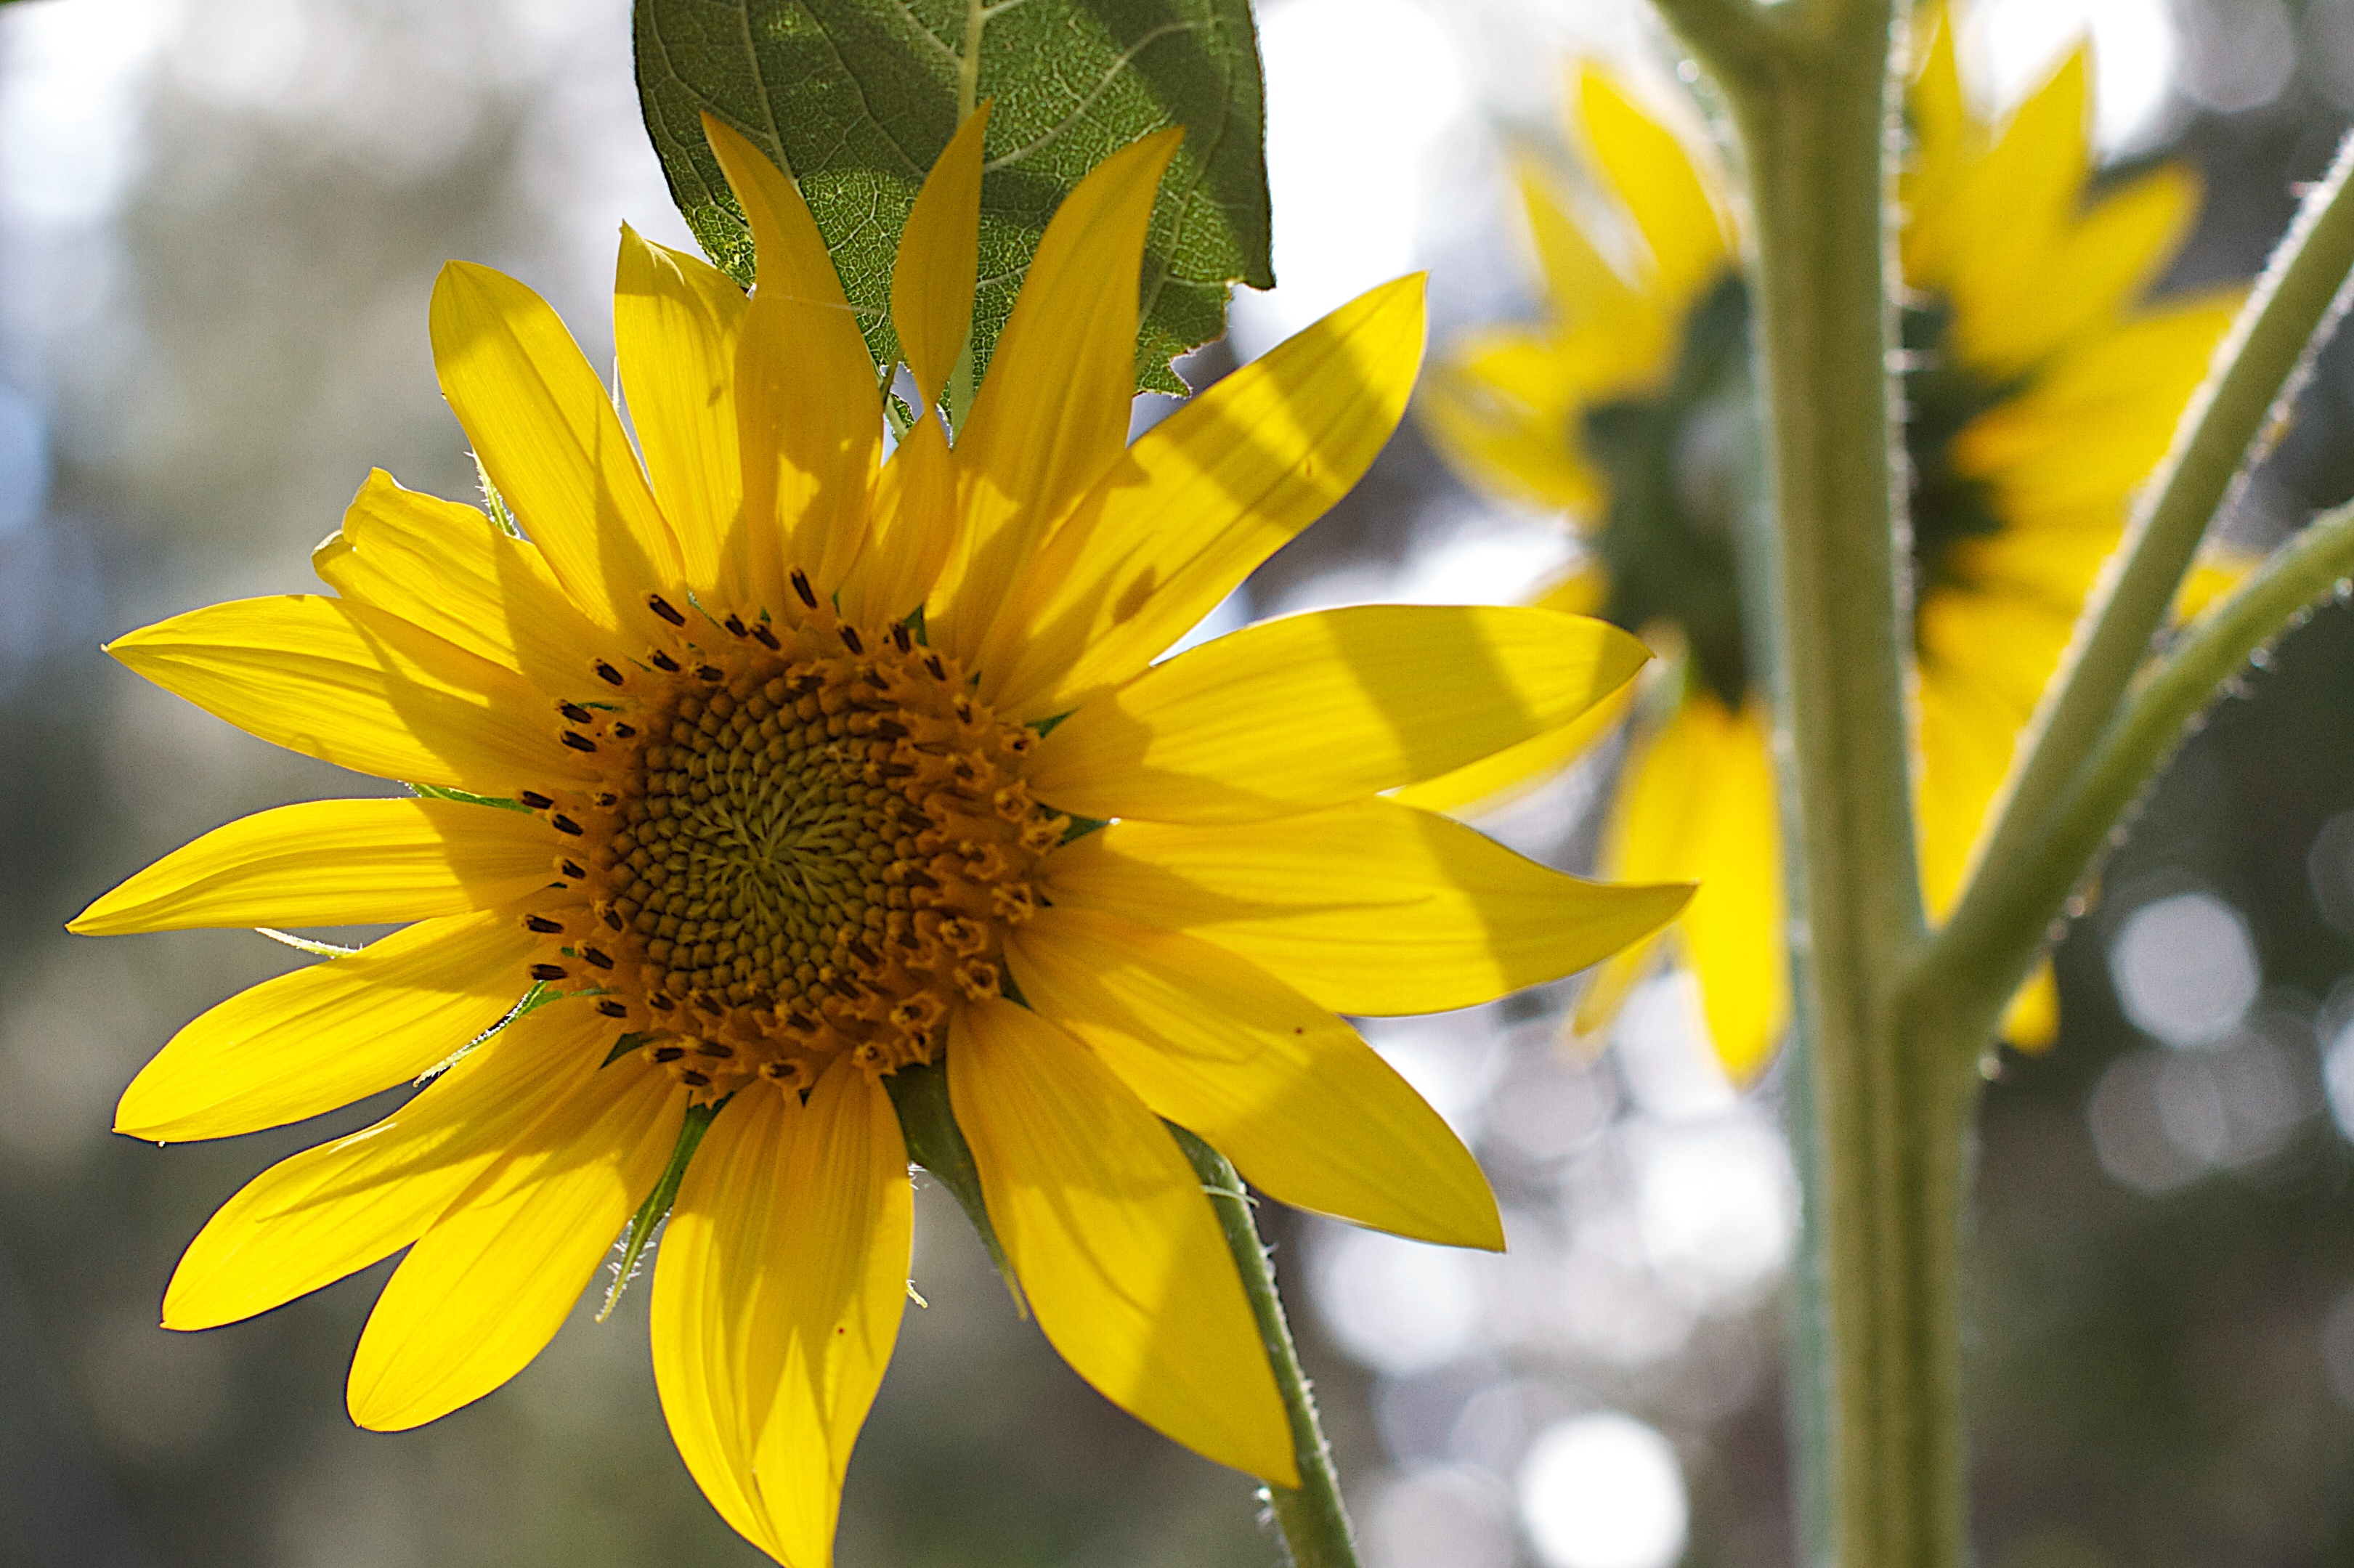
nature, plant, sunlight, flower, petal, botany, yellow, flora, sunflower, close up, seedforward, macro photography, flowering plant, daisy family, plant stem, land plant